Auchenmalg

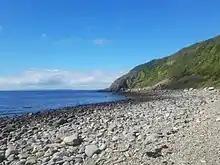
The view from Auchenmalg beach

Auchenmalg is a small hamlet situated on the shore of Luce Bay in the parish of Old Luce, Wigtownshire, south-west Scotland. Auchenmalg consists of a village hall, a pub called the Cock Inn, and a caravan park called Luce Bay Holiday Park.